Vin Santo

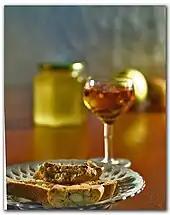
Vin Santo is traditionally paired with biscotti ("cantuccini") for dipping into the wine.

The styles, colour, sweetness and quality of Vin Santo can vary widely depending on the grape varieties and production methods used to make the wine. While white grapes, such as Trebbiano and Malvasia in Tuscany, are most widely used, red grape varieties (such as Sangiovese) can be used to produce a "rosé" style wine. When red grape varieties are used, the wine is often labelled as Occhio di Pernice, which has its own DOC classification in several regions of Italy. The wines can be made to fit any style of sweetness levels from bone dry, almost Fino Sherry-like, to extremely sweet and on par with the botrytised wines of France and Germany. The wines can even be fortified with grape spirit added during fermentation, such as Port. These fortified examples are usually labelled as Vin Santo Liquoroso.